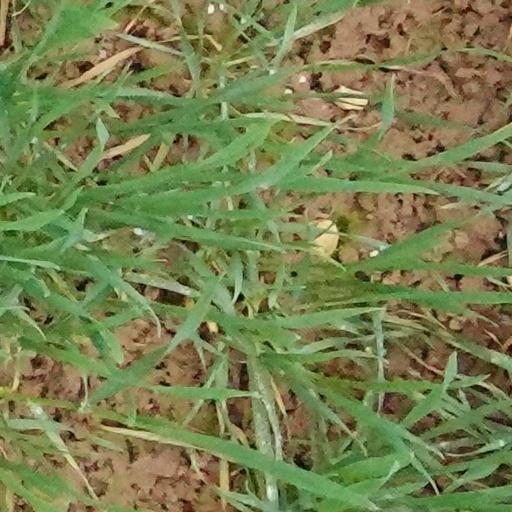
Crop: wheat